History of Stade Rennais FC

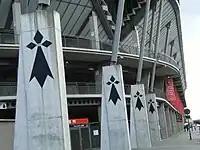
Breton "Hermine" symbols decorating the pillars of the Stade de la Route de Lorient, renovated in 2001

In 1998, Breton businessman François Pinault, a great fan of the team, bought the team and gave it a strong financial stability. He was ambitious from the start. Rennais bought stars at a high price such as South-American Lucas Severino (140 millions of French franc), Mario Hector Turdo for the Division 1 2000-01 but these players were all failures. The team has now changed from this strategy and once again uses players from its youth academy, arguably one of the best in France, and at one point the best for three consecutive years.